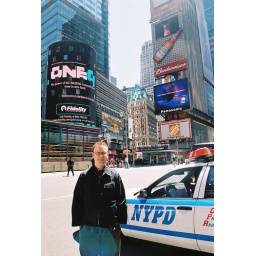
Dan, standing next to New York's finest, in front of the Times Square tower